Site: brandenburg
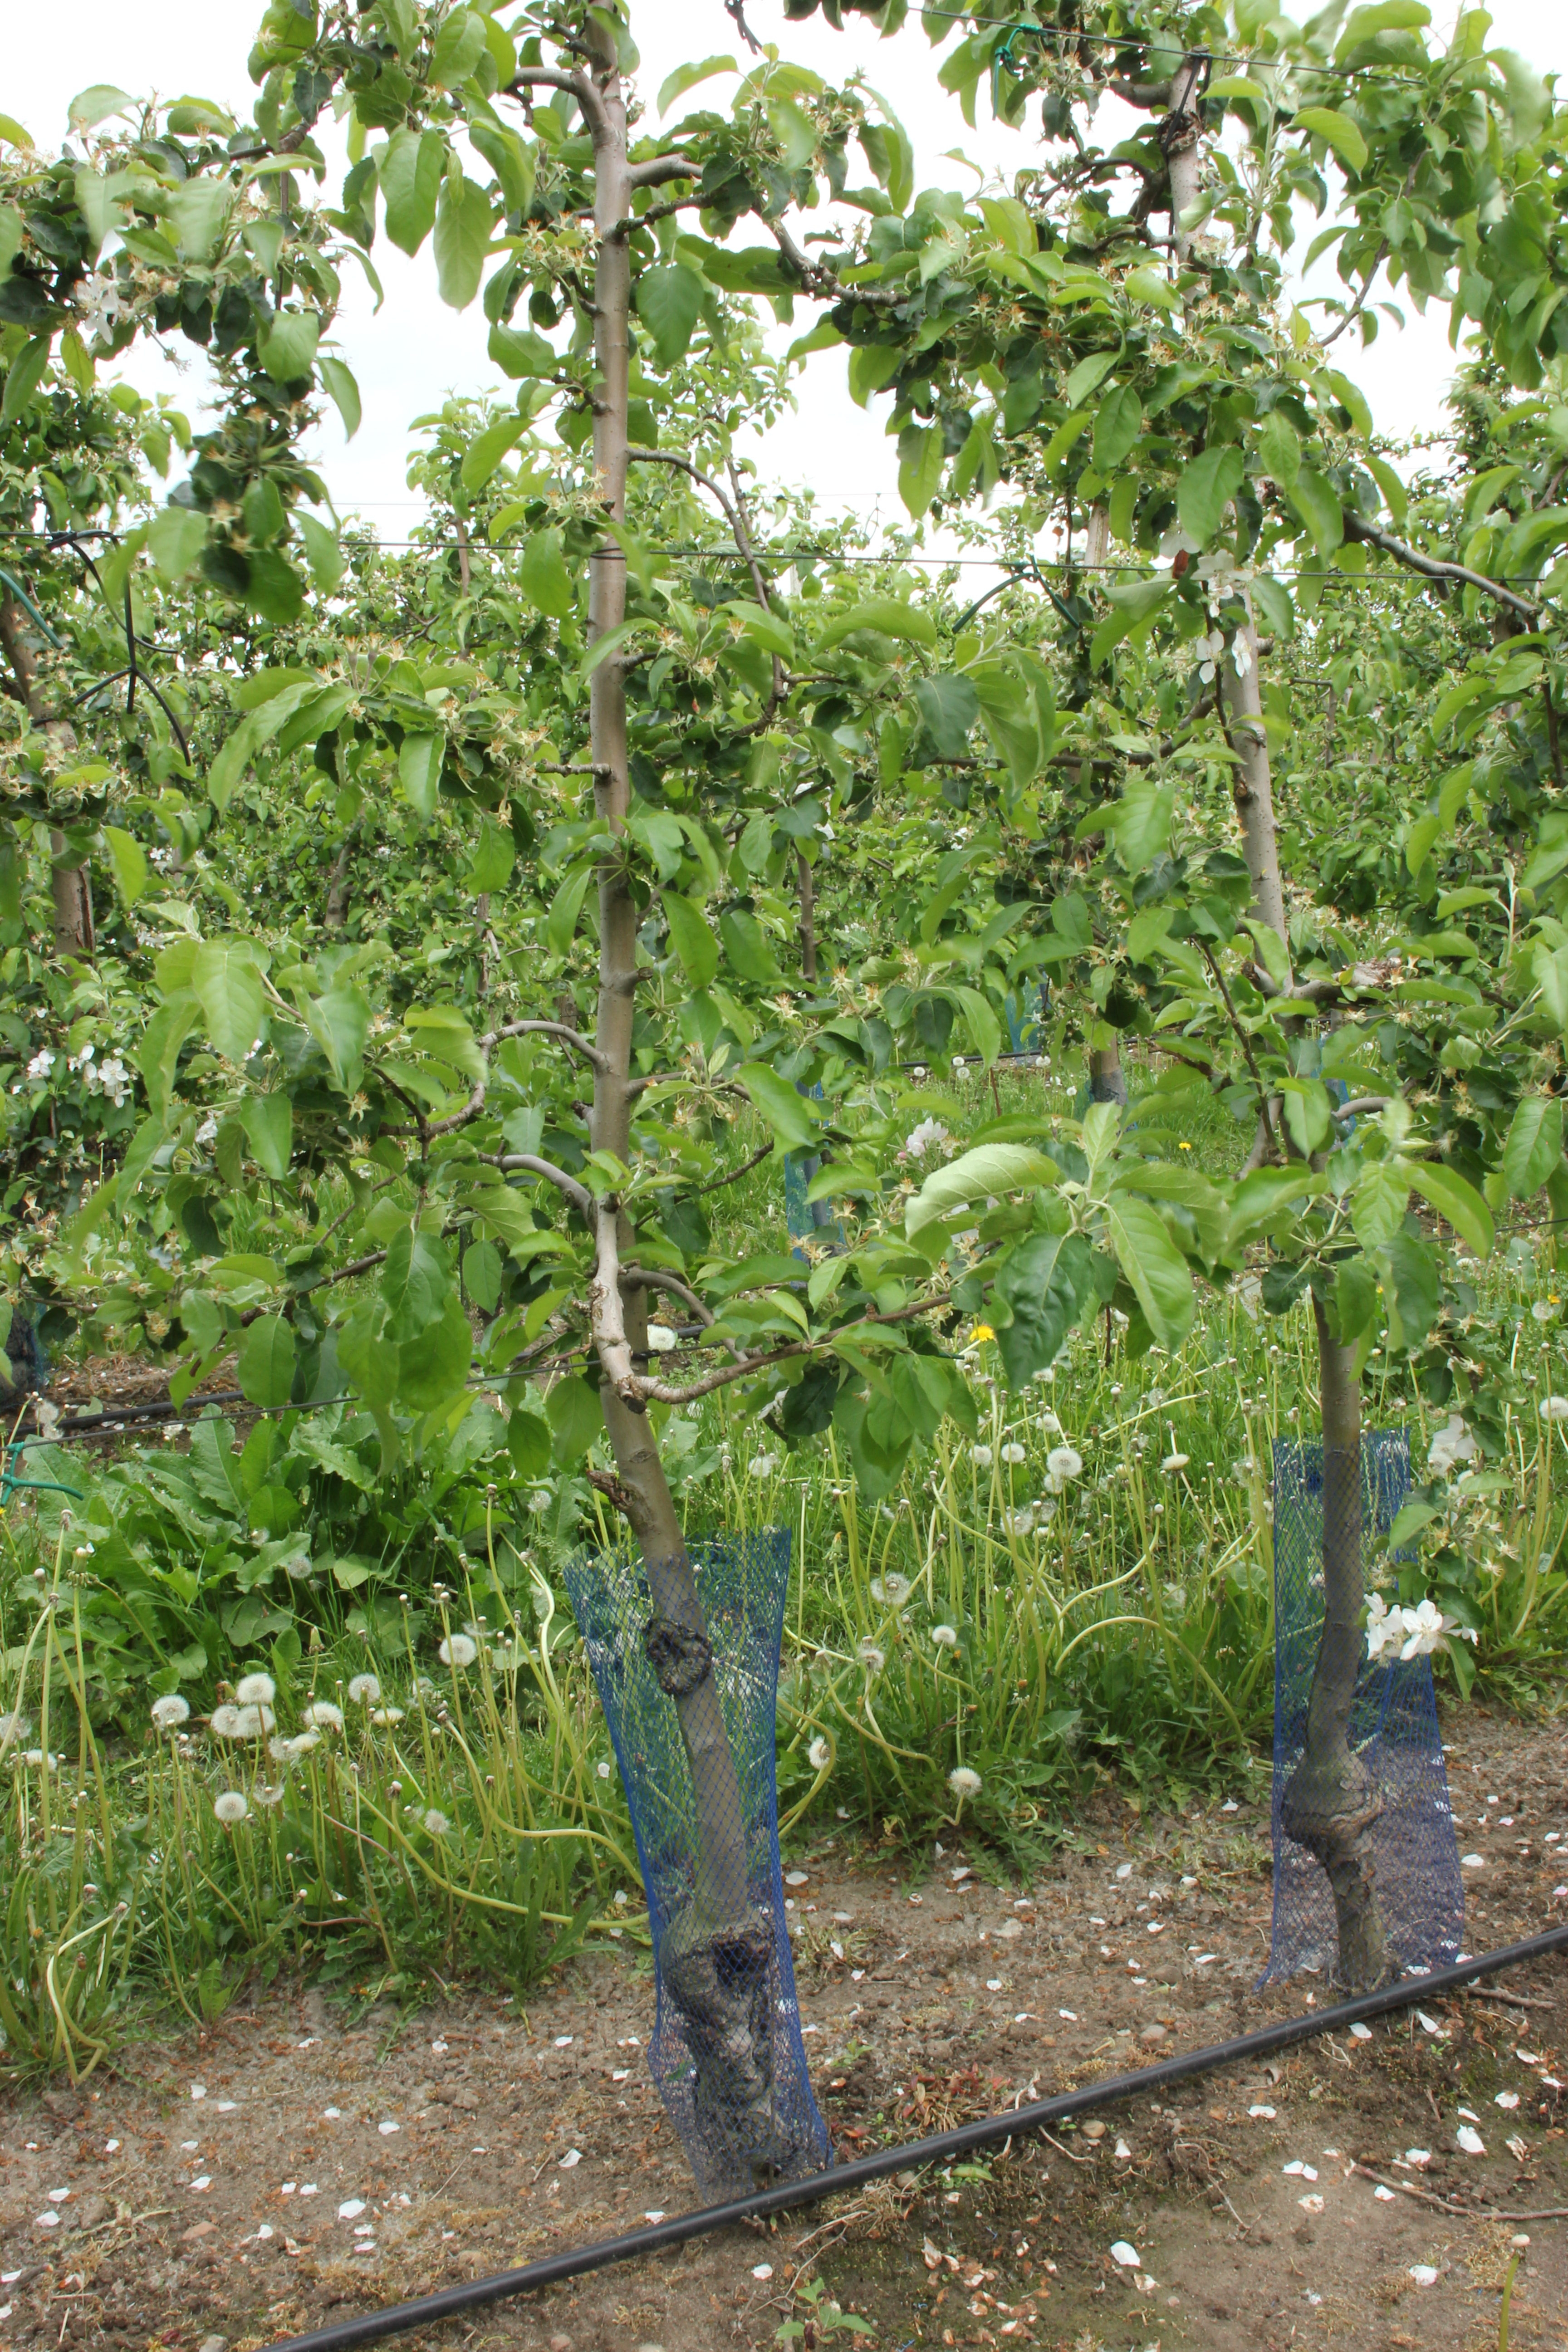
Growth stage (BBCH 67): Flowering